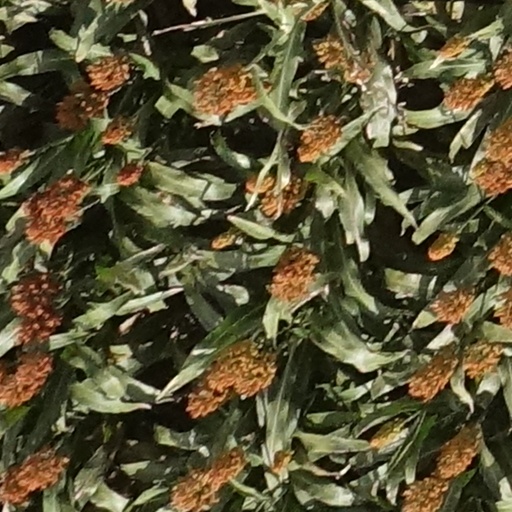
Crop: sorghum